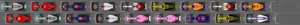
Le Grand Prix automobile de Grande-Bretagne 2018 disputé le 8 juillet 2018 sur le circuit de Silverstone, est la 986ᵉ épreuve du championnat du monde de Formule 1 courue depuis 1950, à l'endroit où se disputa aussi la première d'entre-elles. Il s'agit de la 69ᵉ édition du Grand Prix de Grande-Bretagne comptant pour le championnat du monde de Formule 1, la cinquante-deuxième disputée sur le circuit de Silverstone et la dixième manche du championnat 2018.